Sampat Kumar Tandon

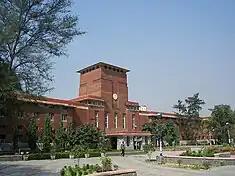
University of Delhi

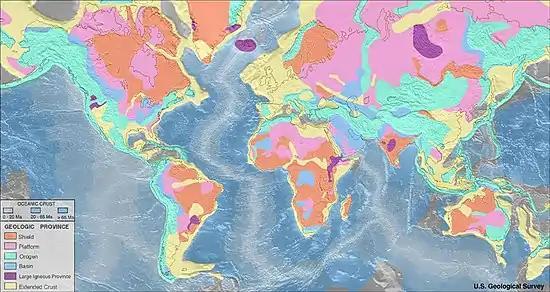
The Deccan Traps shown as dark purple spot on the geologic map of India

S. K. Tandon, born on 13 August 1945 in the Indian capital of Delhi to Piara Lal Tandon and Karam Devi, completed his Senior Cambridge in 1961 and did his graduate studies (BSc hons) at Panjab University during 1961–65 after which he obtained a master's degree (MSc hons) from the same university in 1966. His doctoral studies were at the University of Delhi and after securing a PhD, he joined the Indian Institute of Technology, Delhi as a lecturer in 1966. Two years later, he shifted to Wadia Institute of Himalayan Geology as a scientific officer and in 1976, he returned to Delhi University as a member of faculty. He served the institution in various capacities; as the head of the department of geology from 1990 to 1993, dean of the faculty of science from 1992 to 1993 and as dean of the research and international relations from 2001 to 2006 before becoming the pro-vice chancellor of the university in 2005, a post he held till 2010. In between, he did his post-doctoral studies at the Institute of Geosciences of Shizuoka University in 1981 with H. Okada and at the Department of Earth Sciences of University of Cambridge during 1984-85 under the guidance of P. F. Friend. During his service at Delhi University, he chaired several bodies and empowered committees of the university such as the Governing Body of Ram Lal Anand College (1994–95), Academic Reforms and Accountability Committee (2002–03), Restructuring Undergraduate Science Programs Committee (2002–05), Committee for Designing B.Sc. (Hons.) course in Computer Science and the Committee for Restructuring M.Phil Courses.